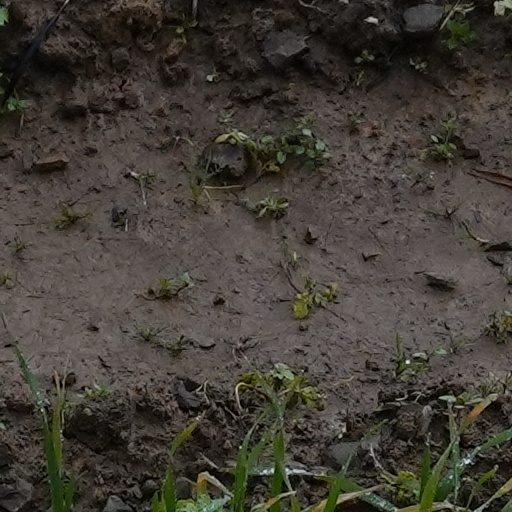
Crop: wheat